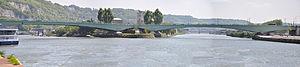
Le Pont Corneille à Rouen (Seine-Maritime, 76)
La Seine fait partie du paysage rouennais. Elle s'écoule au sein de Rouen sur 179 ha et fait en moyenne 170 m de large. Il faut encore parcourir 125 km pour rejoindre la Manche. Elle partage la métropole normande en deux parties : la rive droite et la rive gauche. L'île Lacroix est la dernière île sur la Seine avant la mer. La marée se fait ressentir jusqu'à Rouen comme en témoigne la variation du niveau de la Seine.
Le pont Pierre-Corneille est un pont routier sur la Seine à Rouen.